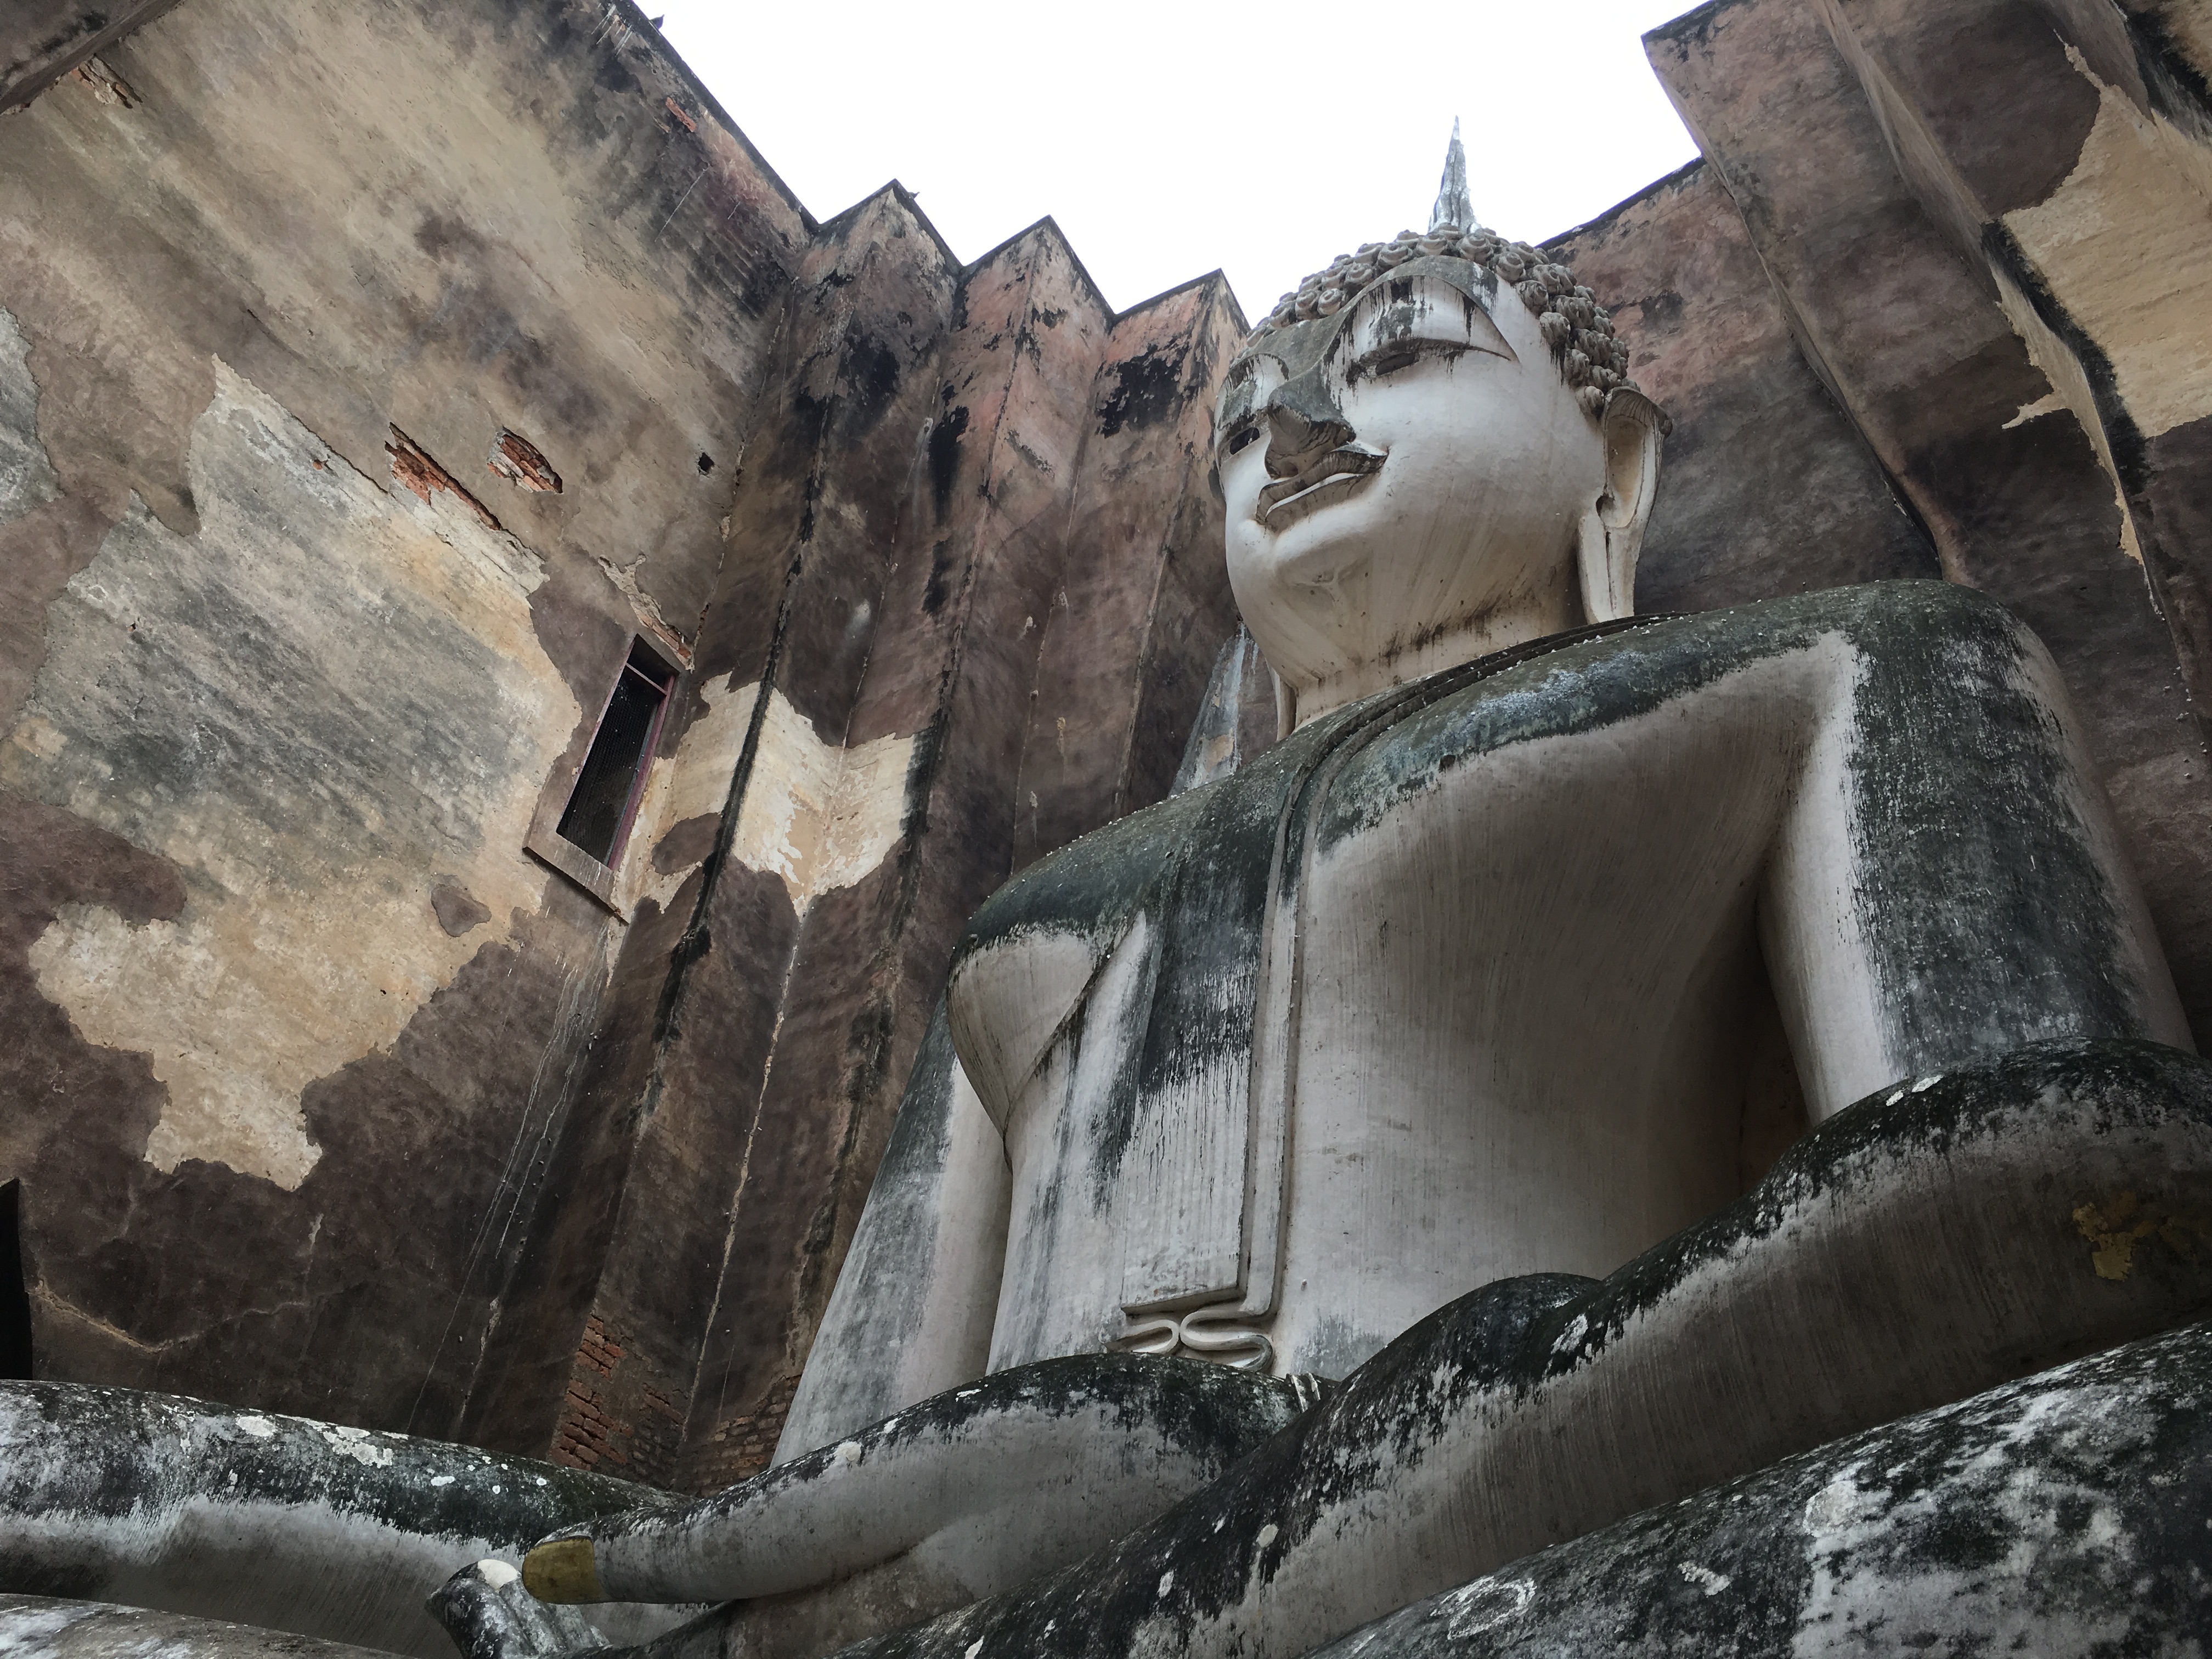
architecture, building, ruins, rock